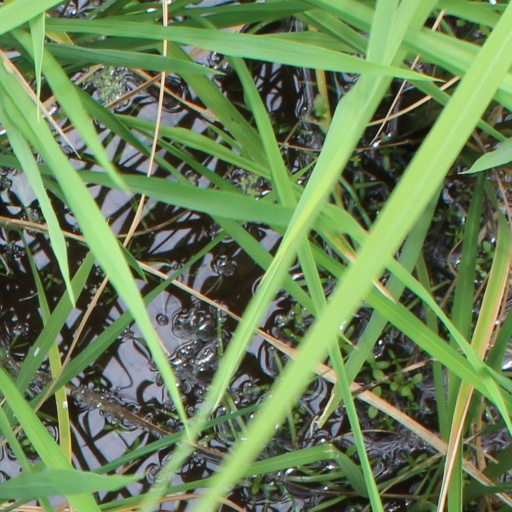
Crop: rice